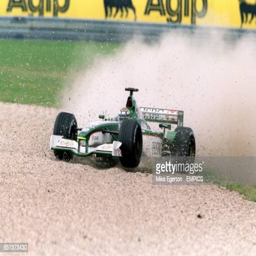
film actor spins his car and ends up in the gravel during practice for event